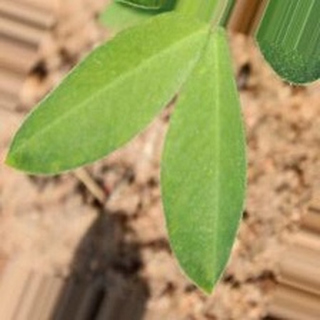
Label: healthy_groundnut